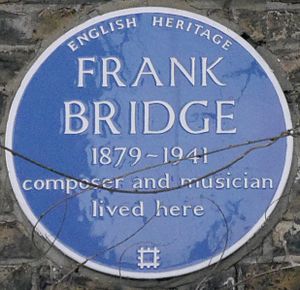
Frank Bridge
Mindeplade for Frank Bridge
Frank Bridge var en engelsk komponist.